Sulu Archipelago

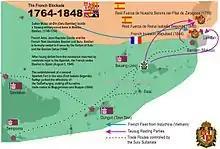
The Sulu areas in 1764 with the arrival of France.

Hostilities resumed in the 18th century, triggered by the 1718 decision by governor Gen Juan Antonio dela Torre Bustamante to reconstruct the fort Real Fuerza de San José in Bagumbayan, Zamboanga. The fort was completed in 1719, renamed Real Fuerza del Pilar de Zaragosa (Fort Pilar is its popular name today), and inaugurated on 16 April. Three years later in 1722, the Spaniards launched another expedition against Jolo led by Andrés García; this expedition failed. In 1731, General Ignacio Iriberri lead a force of 1000 to Jolo and captured it after a lengthy siege, but the Spaniards again left after a few days. In 1755, a force of 1,900 Spanish soldiers led by the captains Simeón Valdez and Pedro Gastambide was sent to Jolo in revenge for the raids by Sultan Muiz ud-Din, but the Spaniards were defeated. In 1775, after a Moro raid on Zamboanga, Captain Vargas led a punitive expedition against Jolo, but his force was repulsed.